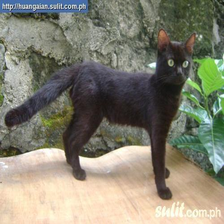
Species: cat
Breed: Bombay